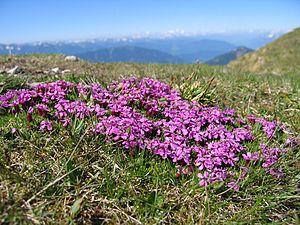
Le Massif du Vercors propose une très riche variété de fleurs avec plus de 1800 espèces végétales.
Cette liste de Tracheophyta de Bosnie-Herzégovine, ainsi que d’espèces introduites est un aperçu incomplet d’espèces de mousses, de fougères, de gymnospermes et d’angiospermes citées dans la littérature disponible en langues bosniaque, croate, serbe et serbo-croate. Cet aperçu n’inclue pas des espèces cultivées ni celles occasionnellement introduites.